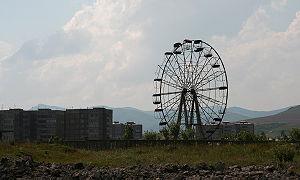
Sevan est une ville d'Arménie située au bord du lac Sevan.